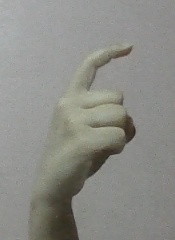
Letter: ra